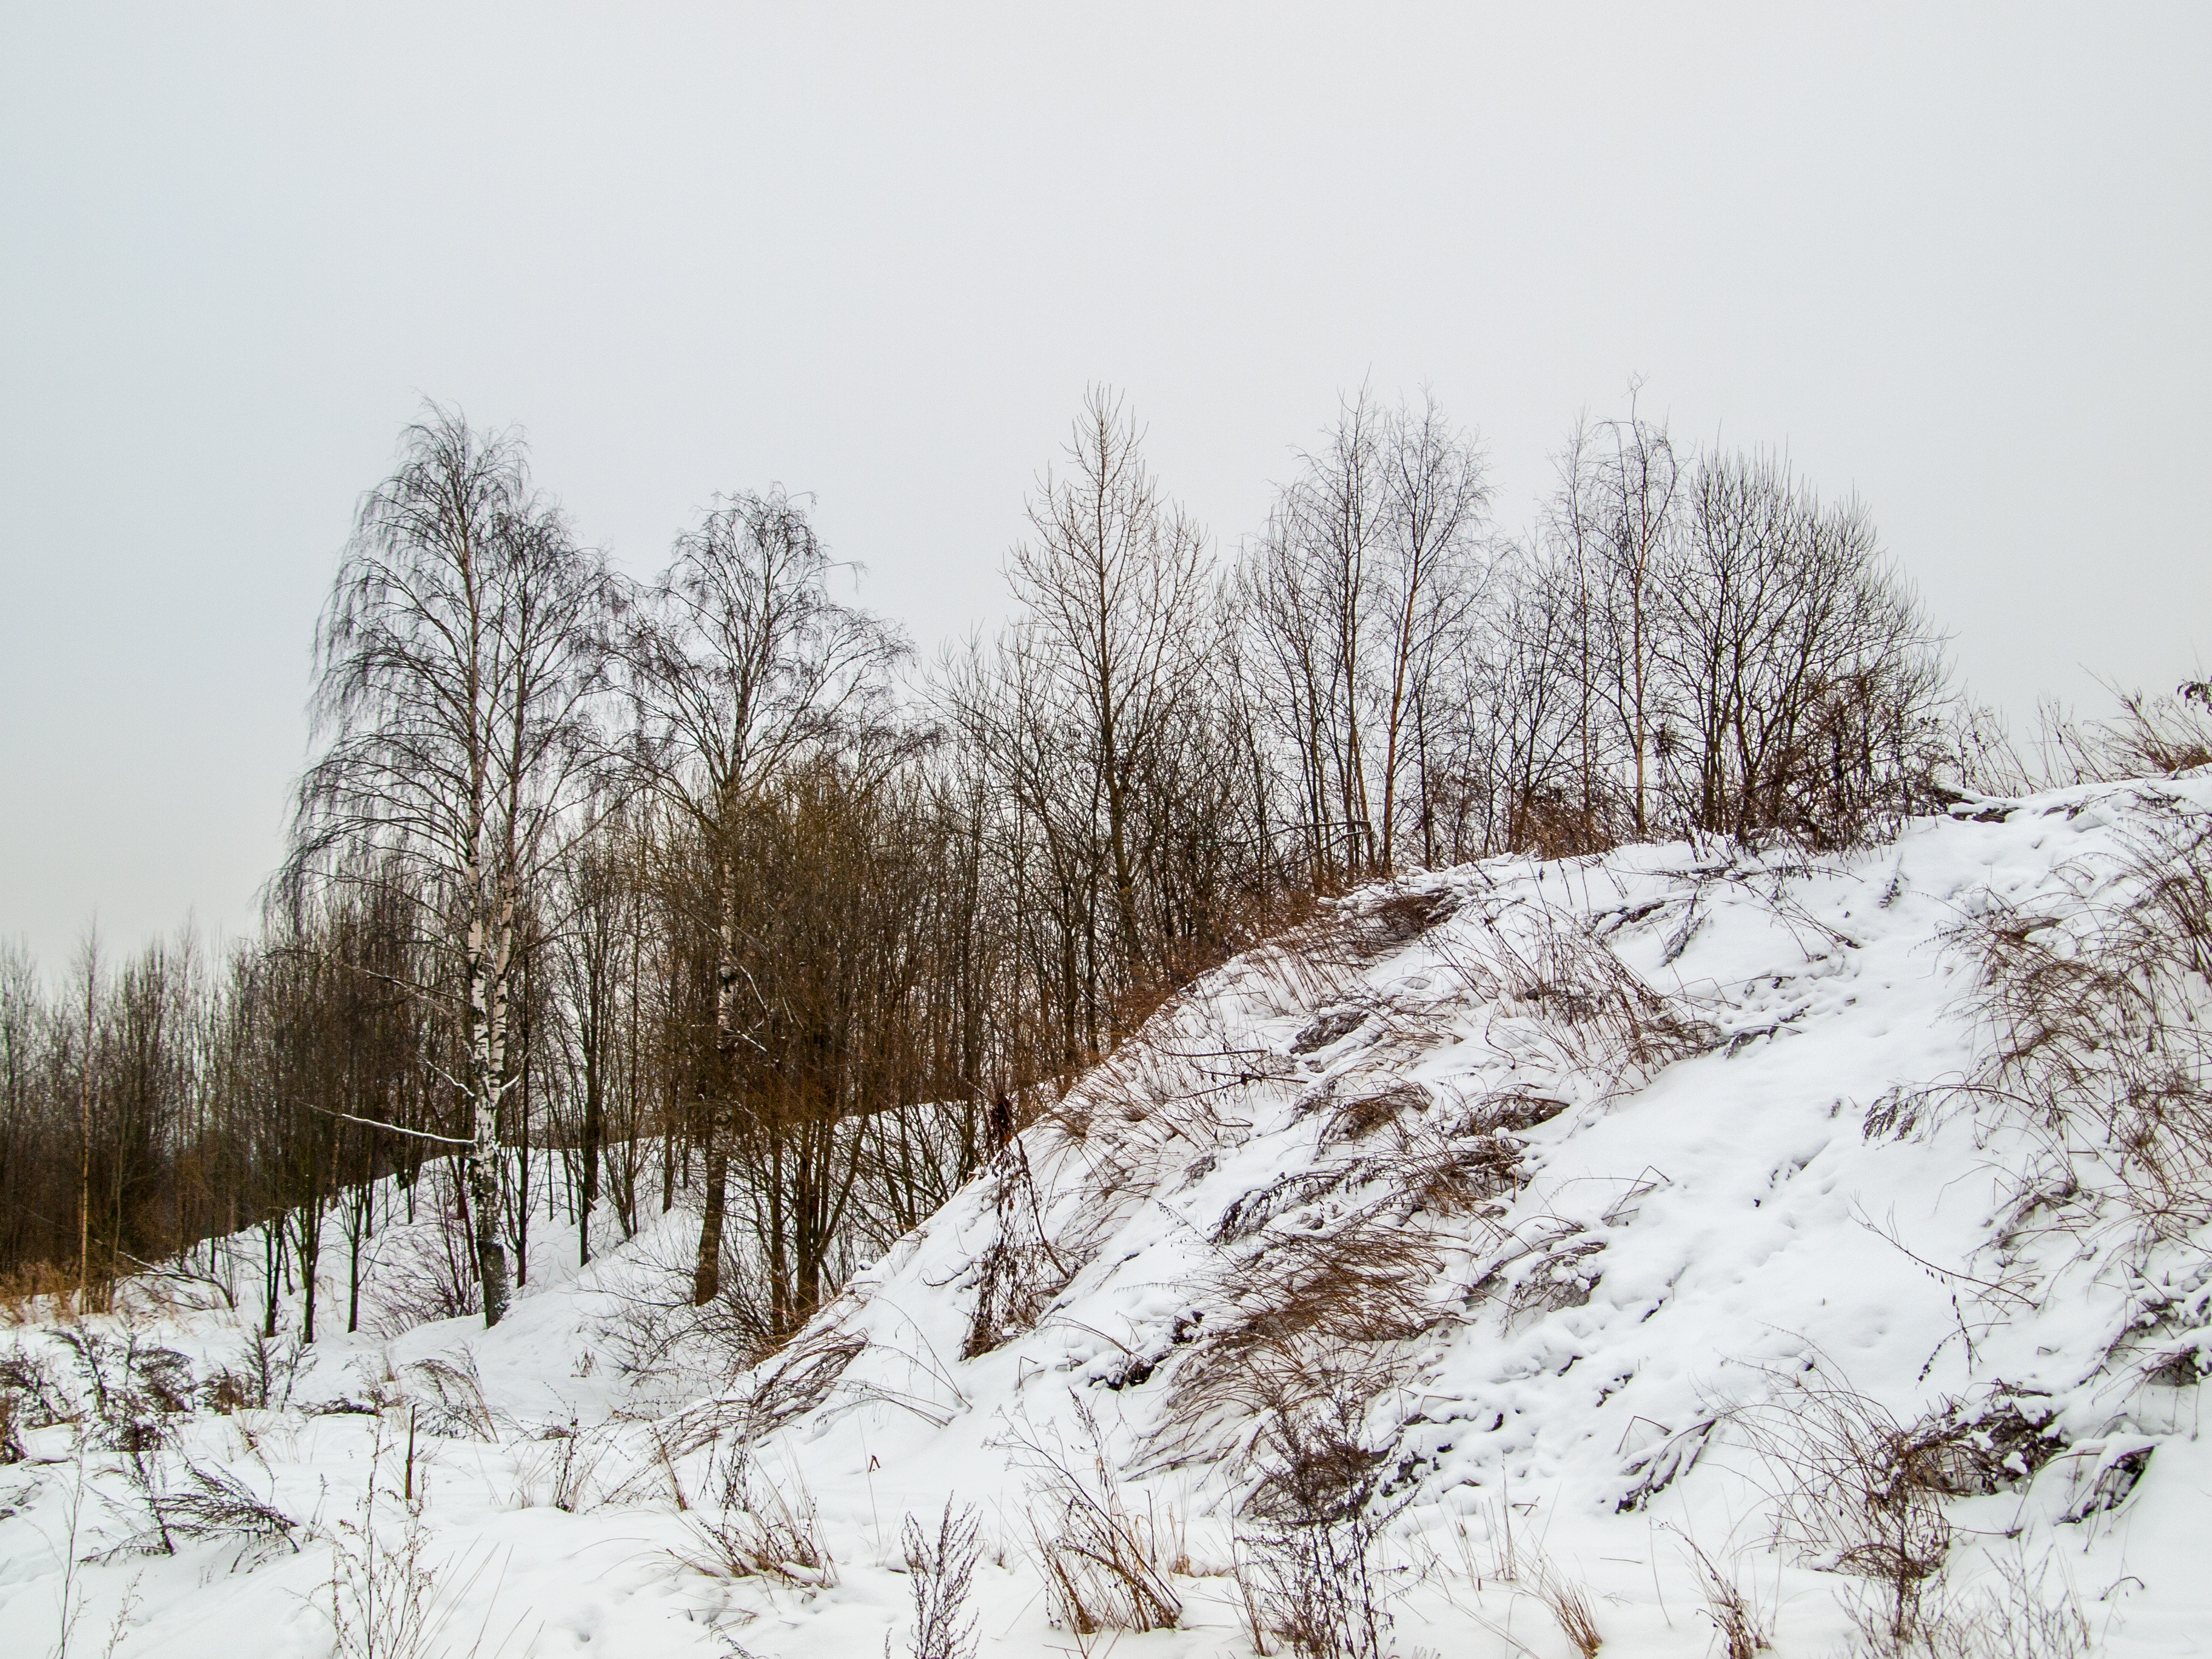
images, sky, snow, plant, branch, slope, twig, tree, natural landscape, wood, freezing, landscape, geological phenomenon, grass, winter, monochrome, hill, forest, frost, monochrome photography, event, mountain, shrub, precipitation, trunk, conifer, rock, glacial landform, tundra, road, winter storm, ice cap, pine family, tropical and subtropical coniferous forests, soil, plant stem, massif, pine